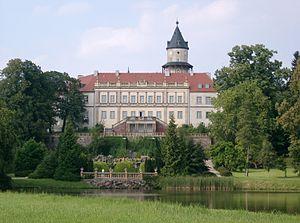
Le château de Wiesenburg est un château allemand du Brandebourg. Il se trouve au sud-ouest du village de Wiesenburg dans l'arrondissement de Potsdam-Mittelmark et au bord du parc naturel du Hoher Fläming. Le parc du château s'étend du château, jusqu'à la gare de Wiesenburg.